Bell UH-1 Iroquois

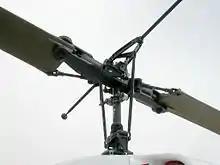
HH-1N rotor head

While earlier short-body Hueys were a success, the Army wanted a version that could carry more troops. Bell's solution was to stretch the HU-1B fuselage by and use the extra space to fit four seats next to the transmission, facing out. Seating capacity increased to 15, including crew. The enlarged cabin could also accommodate six stretchers and a medic, two more than the earlier models. In place of the earlier model's sliding side doors with a single window, larger doors were fitted which had two windows, plus a small hinged panel with an optional window, providing enhanced access to the cabin. The doors and hinged panels were quickly removable, allowing the Huey to be flown in a doors off configuration.